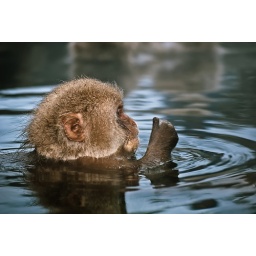
Proof that midgets dress up in monkey costumes at the Jigokudani Monkey Park. Real monkeys don't give thumbs up.